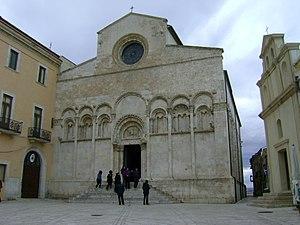
Cette liste recense les basiliques du Molise, Italie.
La liste suivante recense les cathédrales en Italie.
La cathédrale de Termoli est une église catholique romaine de Termoli, en Italie. Il s'agit de la cathédrale du diocèse de Termoli-Larino.